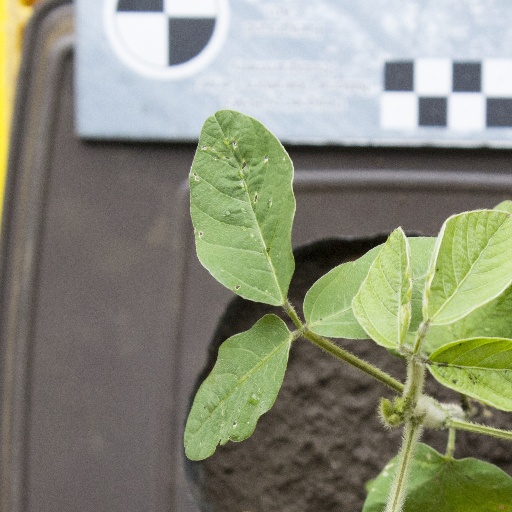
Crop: soybean